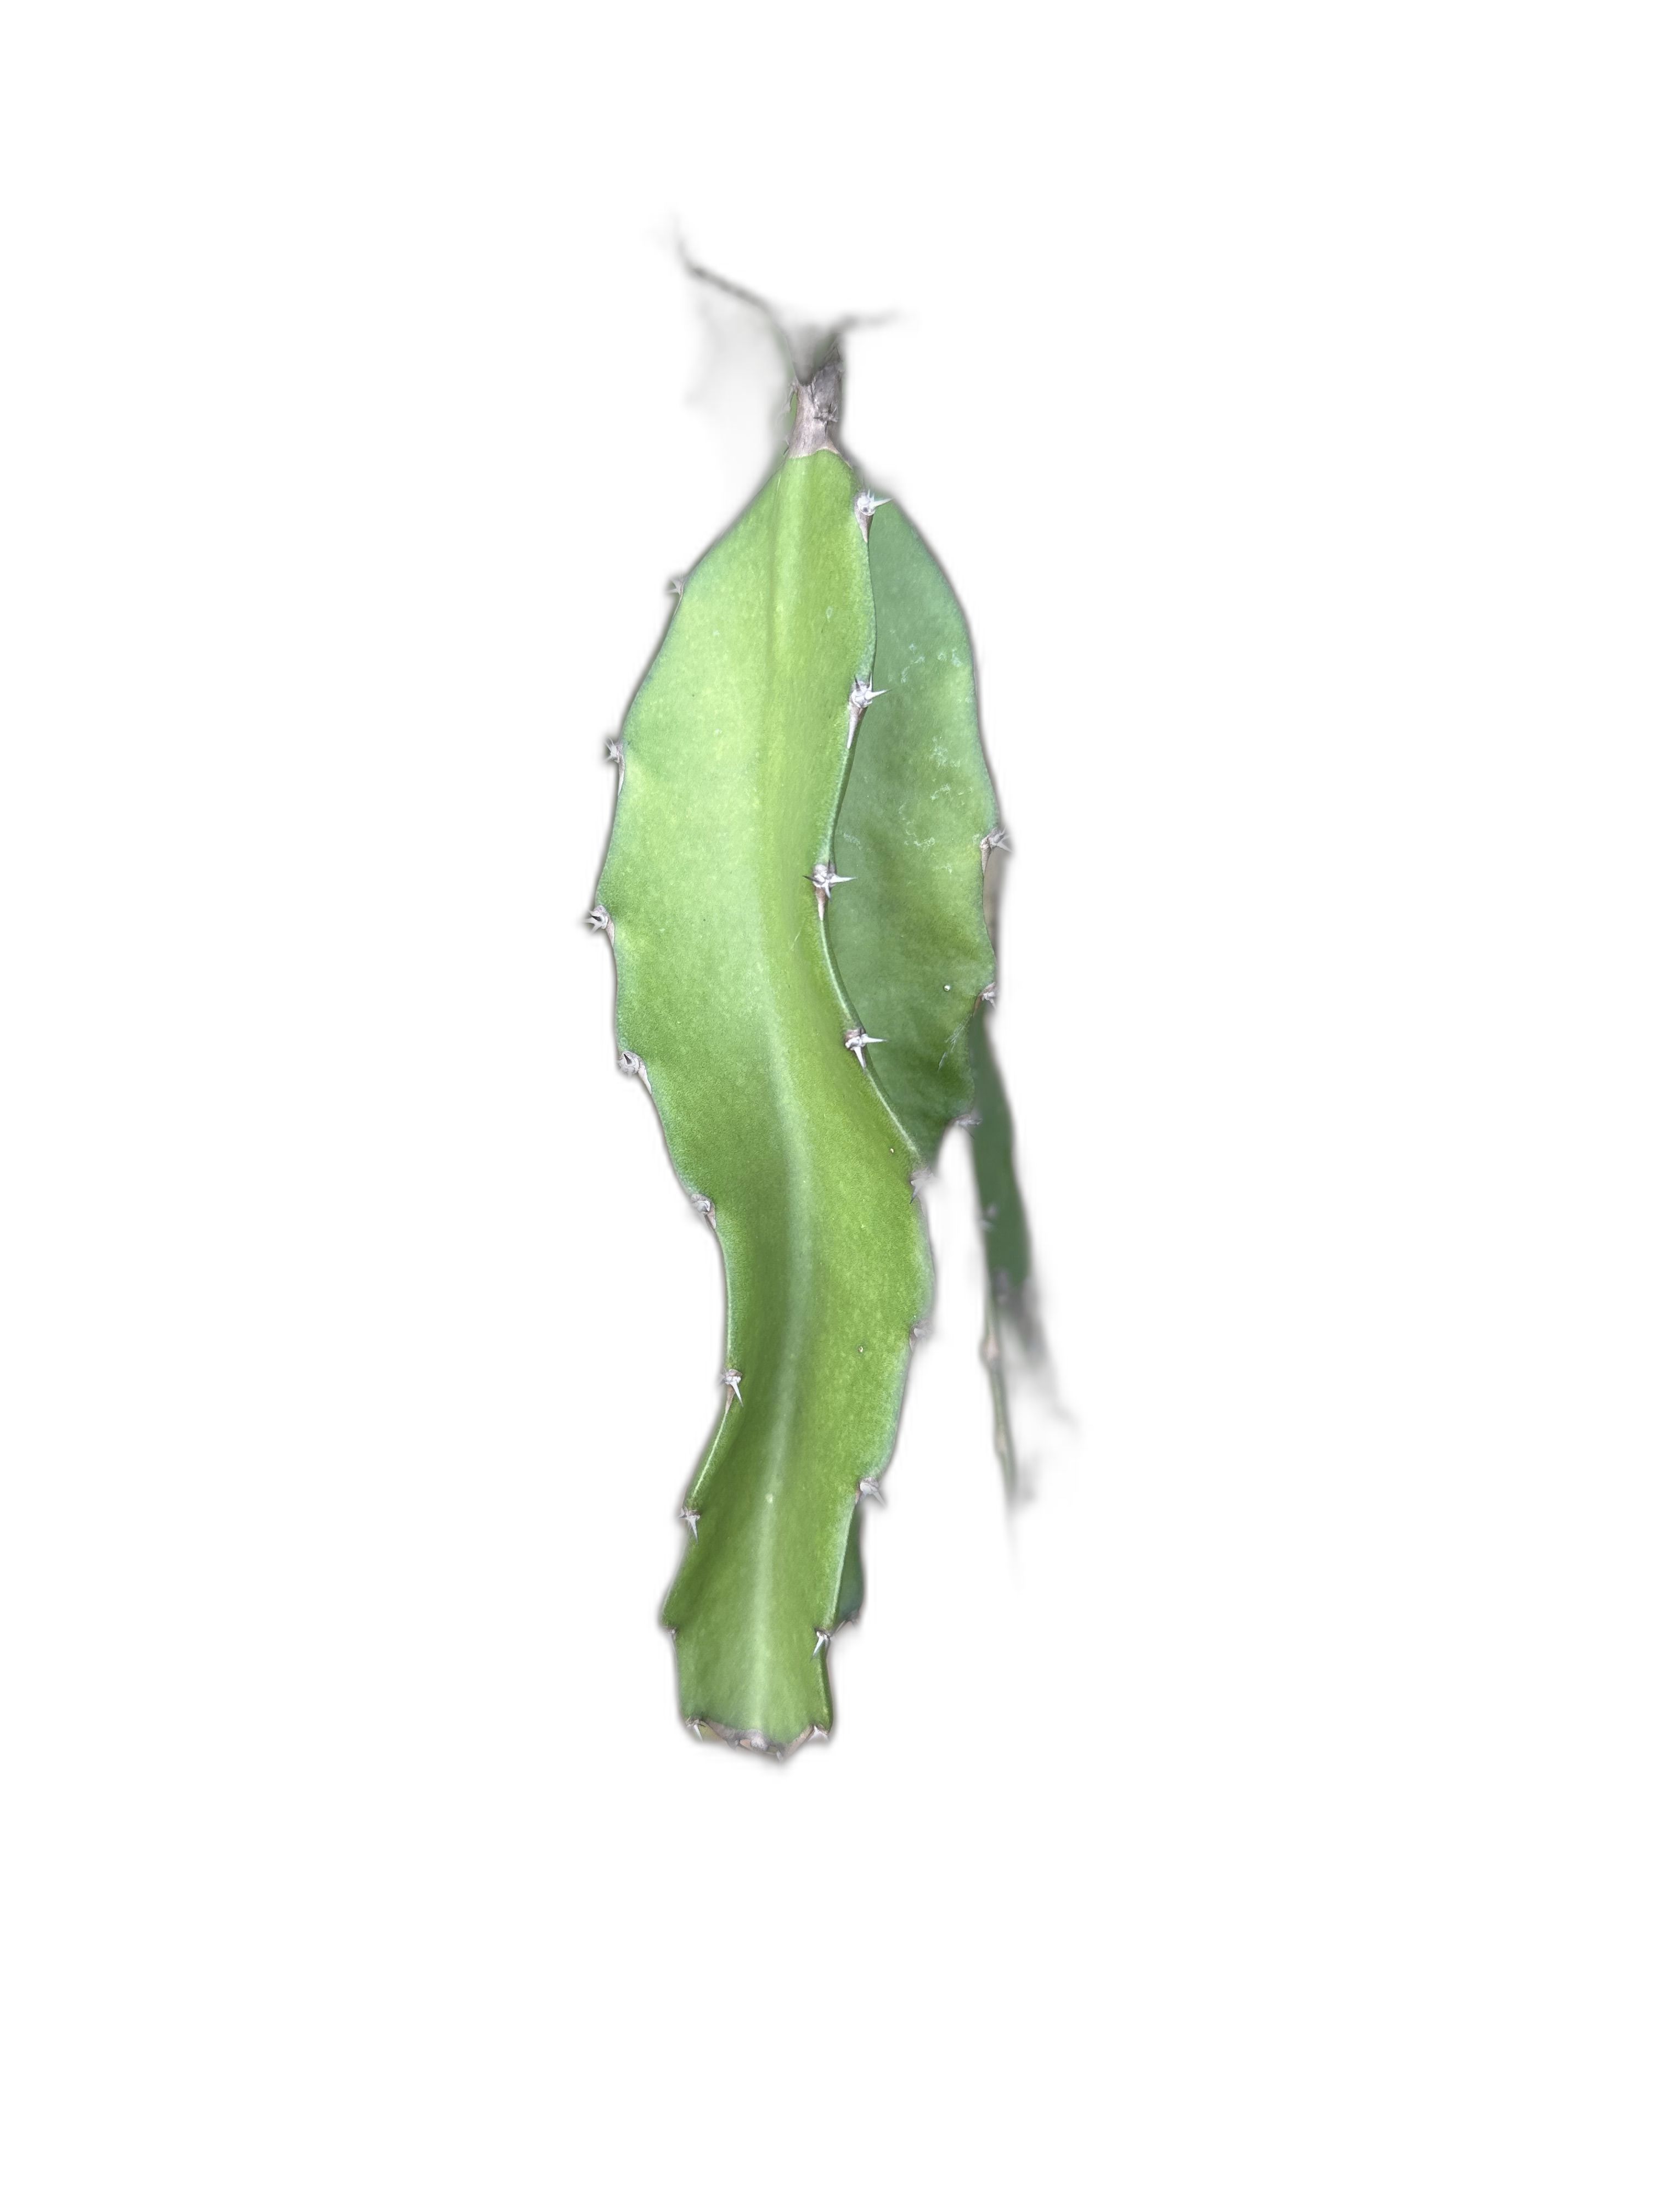
Label: Good leaf